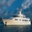
Label: ship